Schloss Arff

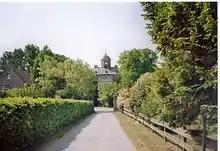
Entry

The mansion is attributed to the architect Michael Leveilly and is a simplified replica of Augustusburg and Falkenlust Palaces, Brühl, which is part of the World Heritage Site "Augustusburg Brühl" and where Leveilly was construction manager under François de Cuvilliés. Leveilly also designed the in Grevenbroich in Rhein-Kreis Neuss and the historic Rathaus of the city of Bonn.